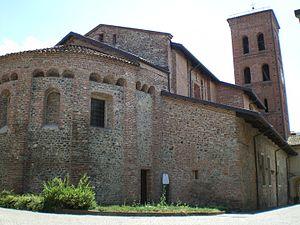
San Mauro Torinese est une ville italienne de 18 925 habitants de la ville métropolitaine de Turin, Piémont.